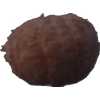
Label: orange_peeled